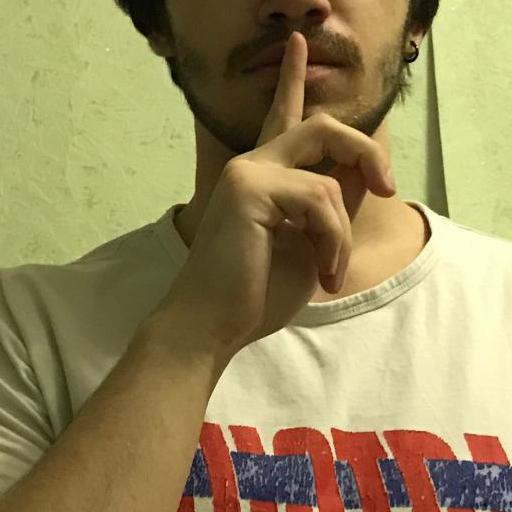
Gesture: mute